Puta falta de sacanagem

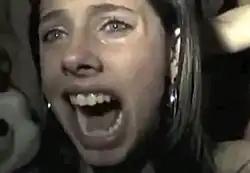
The moment when Georgia Massa says "puta falta de sacanagem"

Puta falta de sacanagem is an Internet meme that appeared in Brazil in 2010. It originated from a phrase said by Georgia Massa, who was present in an autograph session of the Brazilian rock band Restart.